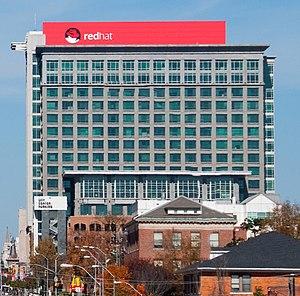
Red Hat est une société multinationale d'origine américaine éditant des distributions GNU/Linux. Elle est l'une des entreprises dédiées aux logiciels open source les plus importantes et les plus reconnues. Elle constitue également le premier distributeur du système d'exploitation GNU/Linux. Red Hat a été fondée en 1993 et son siège social se trouve à Raleigh en Caroline du Nord. Elle possède en plus de ce dernier un nombre important de bureaux dans le monde entier.